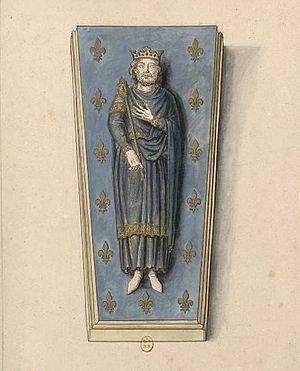
L’abbaye de Barbeau est une ancienne abbaye de l'ordre cistercien, située en France à huit kilomètres au sud-est de Melun ; elle avait été fondée par Louis VII qui y fut inhumé. Elle a été totalement détruite au XIXᵉ siècle. Elle se trouvait sur le territoire de Fontaine-le-Port.